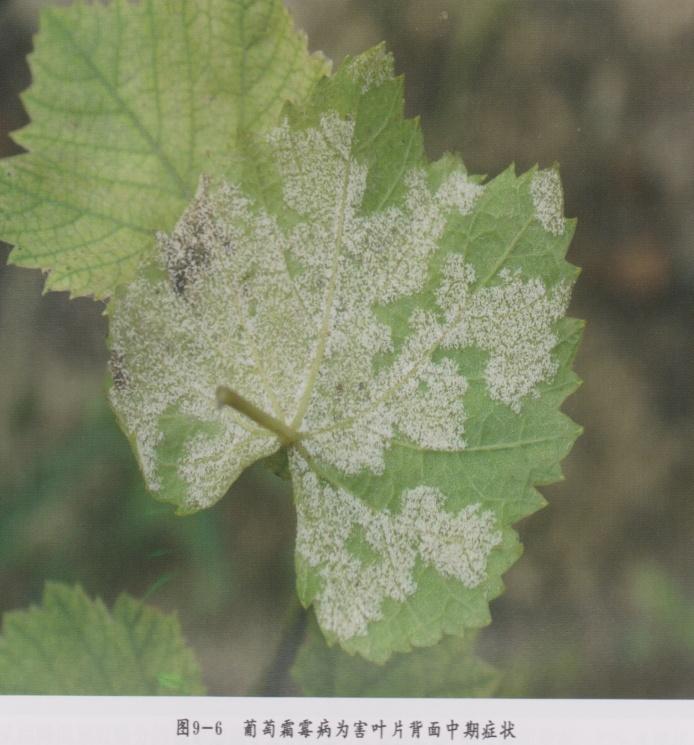
Plant: Grape
Disease: grape downy mildew